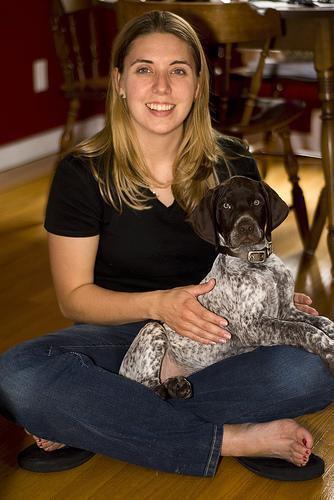
German_short-haired_pointer